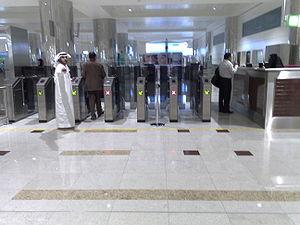
aeroport de dubai